Nica Noelle

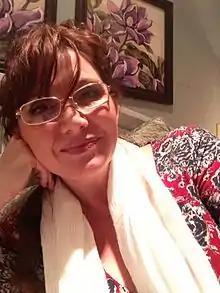
Noelle in 2012

Nica Noelle is an American entrepreneur, pornographic film actress and director, as well as a writer whose essays have appeared in "Salon", "The Huffington Post" and "Hustler". She is the co-founder of adult film studios Sweetheart Video, Sweet Sinner, Sweet Sinema, Girl Candy Films, Rock Candy films, Hot Candy Films, and TransRomantic Films.